Theodore Hope

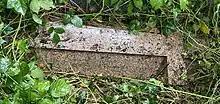
Grave of Theodore Hope in Highgate Cemetery

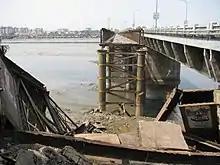
Hope Bridge of Surat was built on Tapi river when he was district collector and magistrate. The bridge's foundation was laid in 1874 and it was completed in 1877. The bridge was dismantled in 2015 and replaced by new bridge keeping the old design of Hope Bridge.

Born in 1831, Theodore Hope was the only child of Dr. James Hope, F.R.S., a wealthy physician at St George's Hospital, whose research in connection with heart disease was cut short by his death from consumption in middle life. Theodore's mother, Anne was an author. Hope was privately educated for the most part, with spells at Rugby School, and afterwards at Haileybury, then the East India Company's college. From frequent yachting practice abroad he was able to secure a master's certificate before he was 20; and when he joined the Bombay Civil Service in 1853 he spoke five European languages.